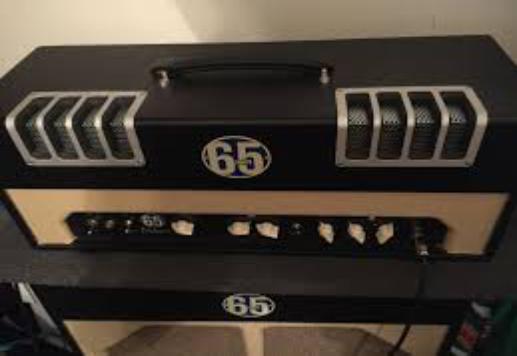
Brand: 65amps
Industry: Electronic